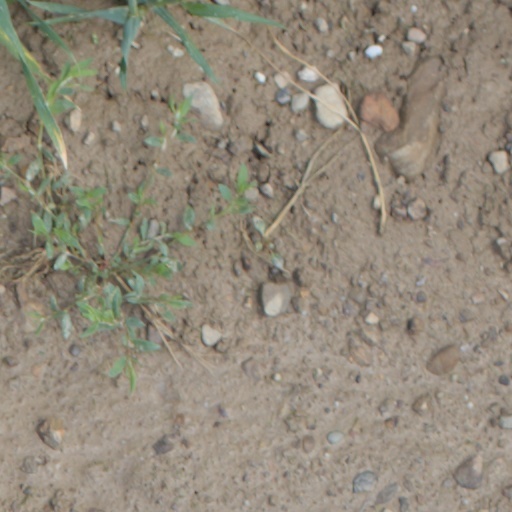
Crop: wheat